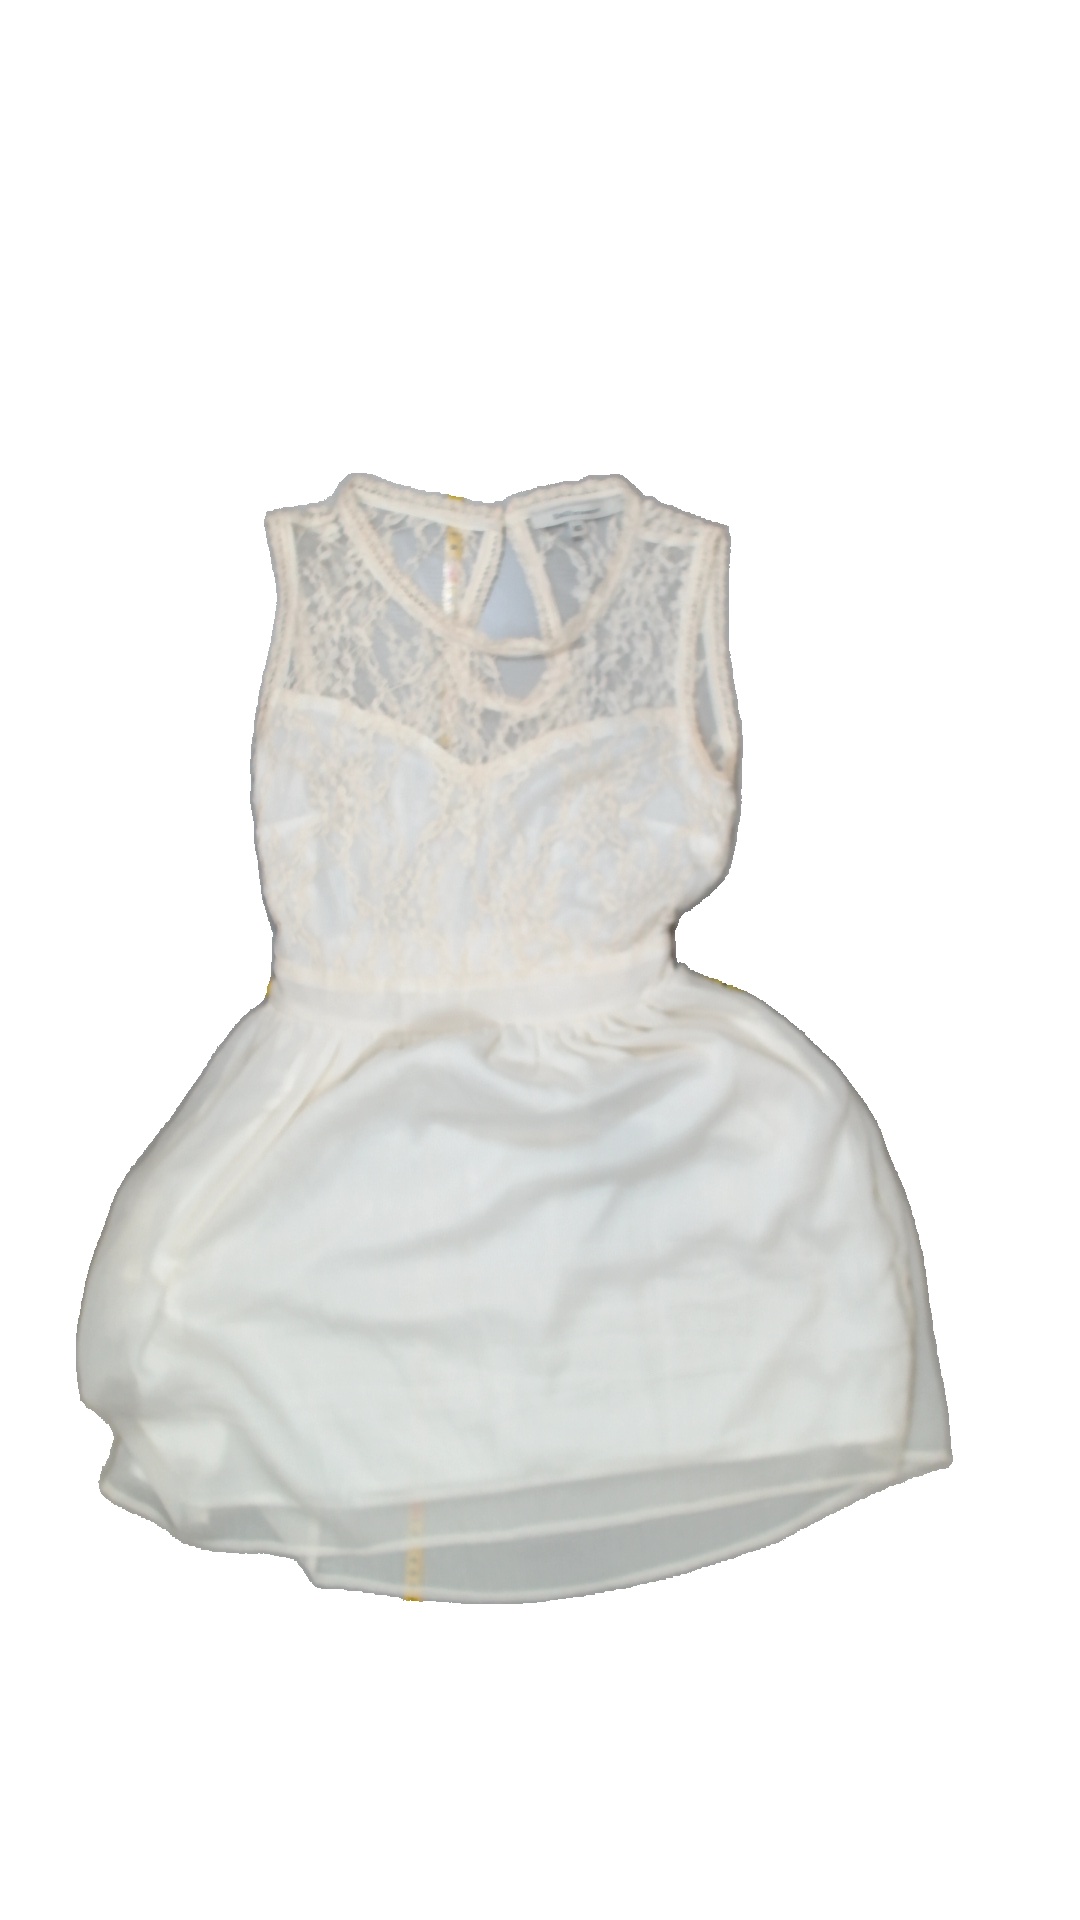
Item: Dress (Ladies)
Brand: Not Applicable
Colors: White
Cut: C-collar
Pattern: Lace
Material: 75% Cotton 25% Poly
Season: Summer
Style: No trend
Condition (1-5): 3
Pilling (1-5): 5
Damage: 0
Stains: Yes
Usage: Export
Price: <50